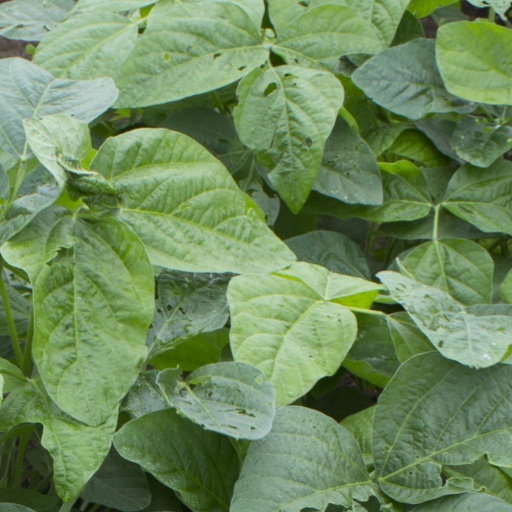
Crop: soybean